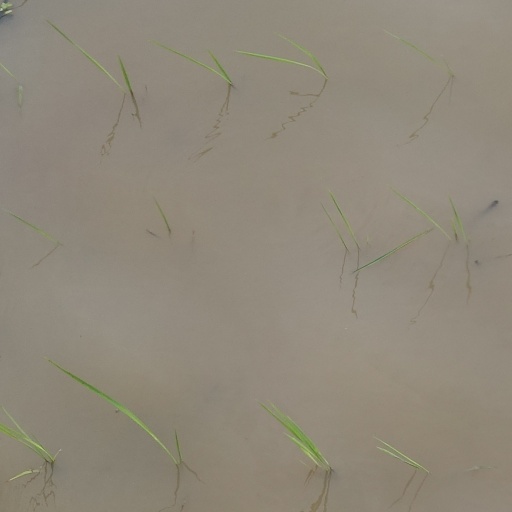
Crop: rice